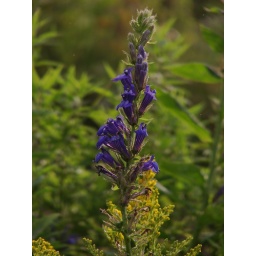
Very tiny grass flower just below Niagara falls